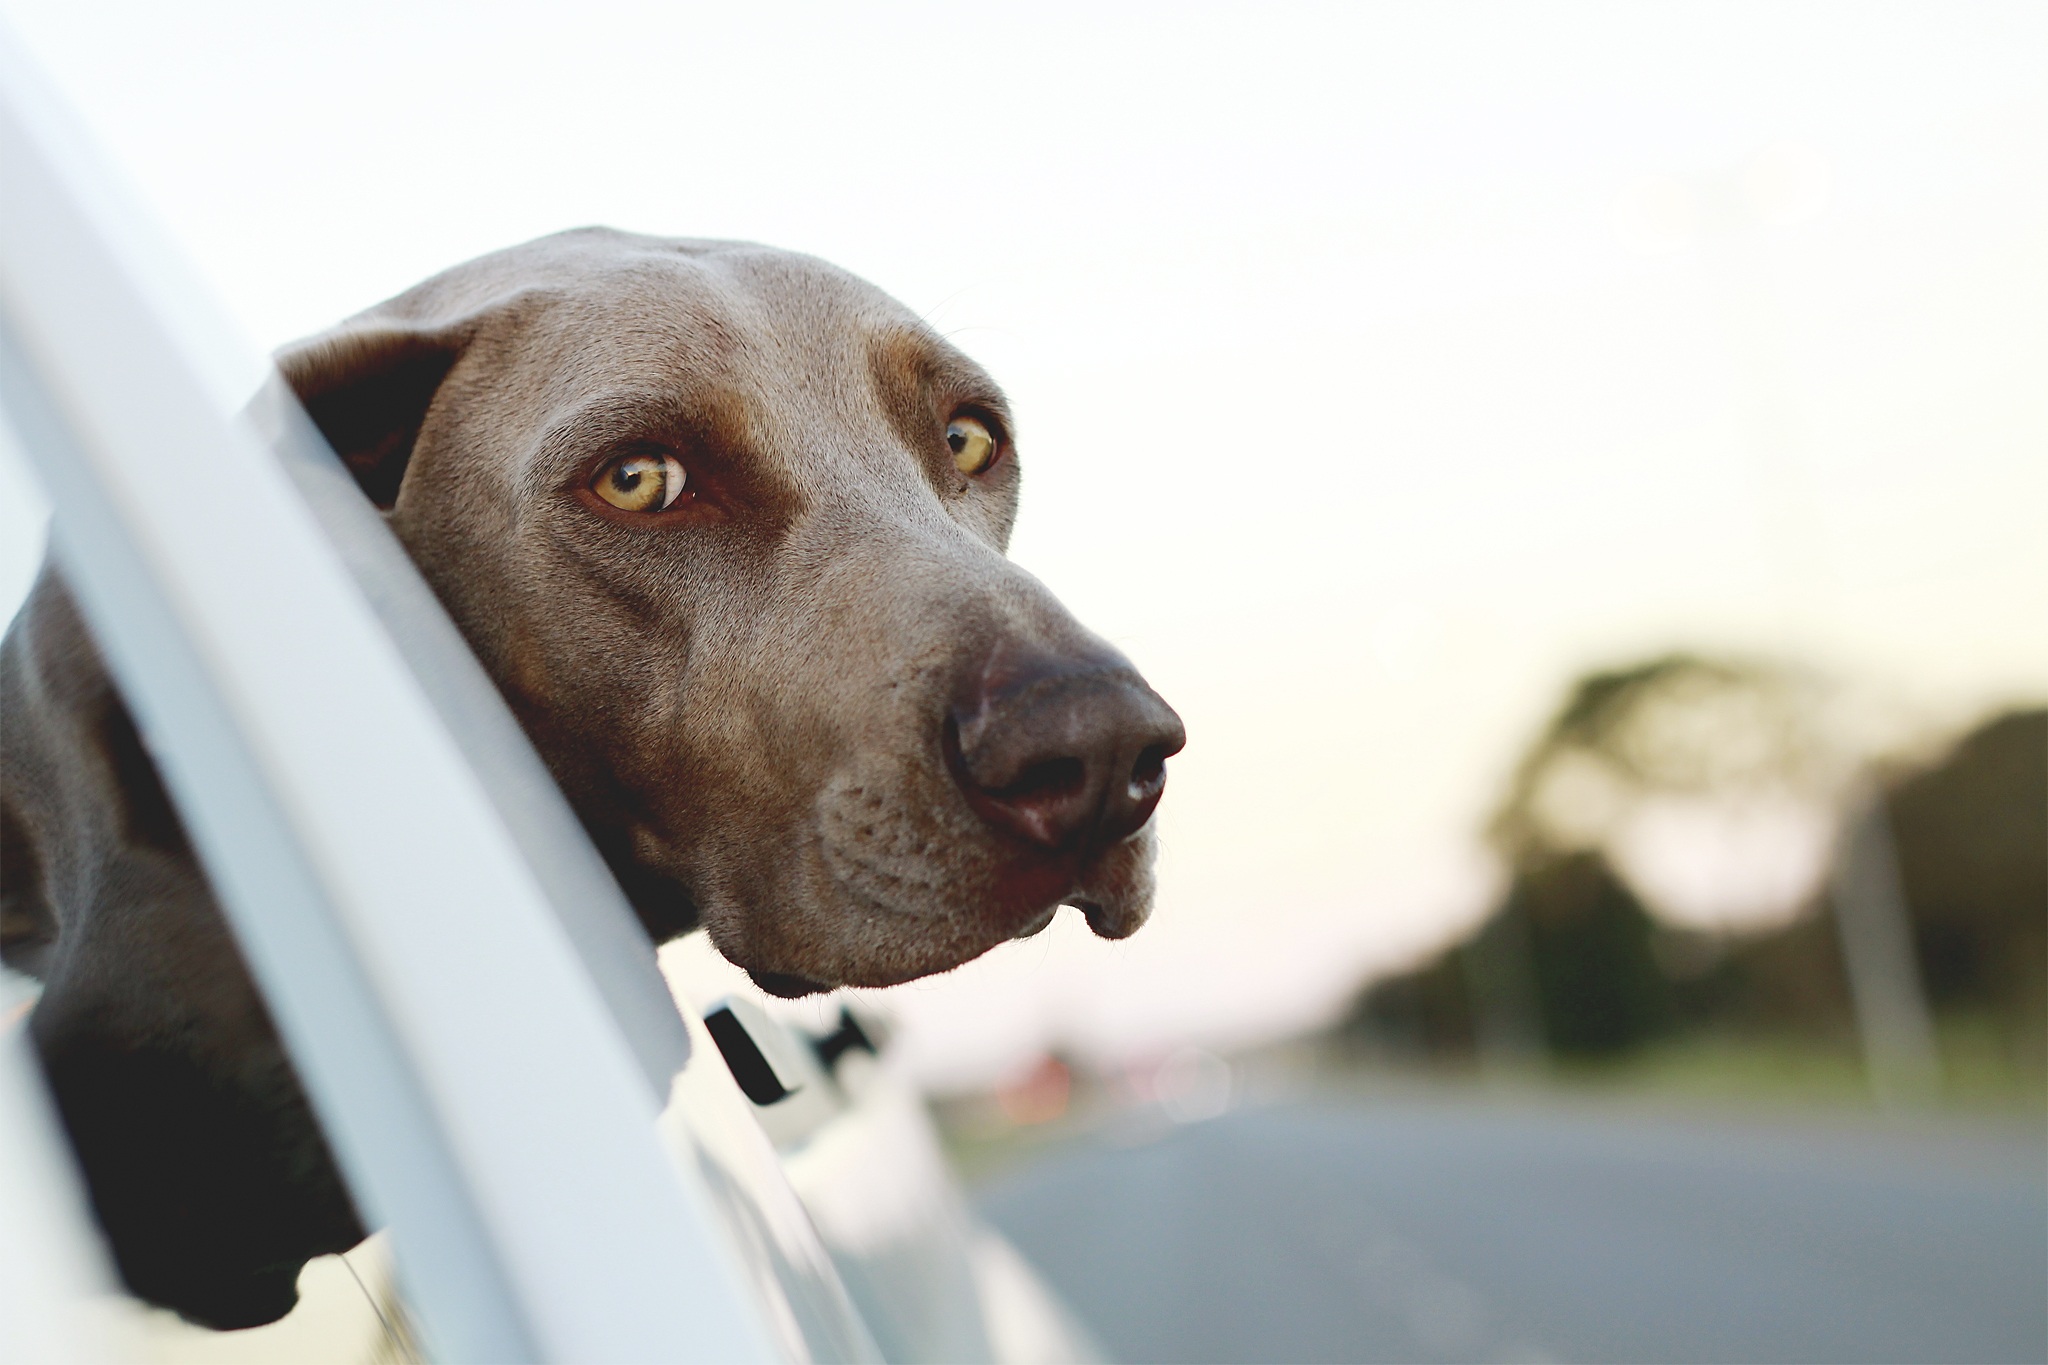
puppy, dog, canine, brown, mammal, eyes, vertebrate, breed, dog like mammal